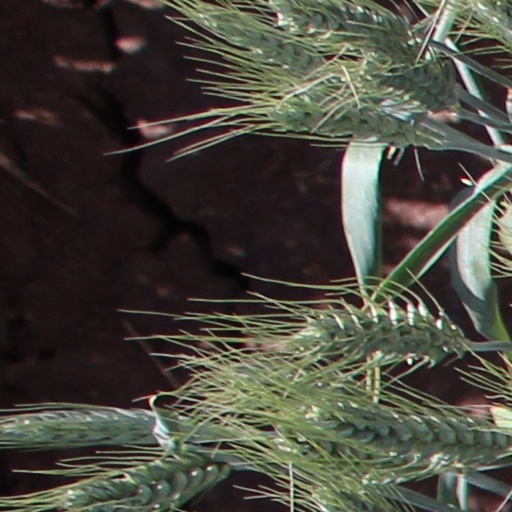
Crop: wheat